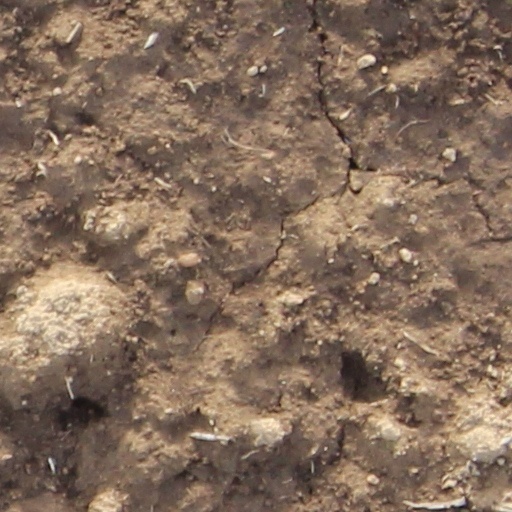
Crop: wheat